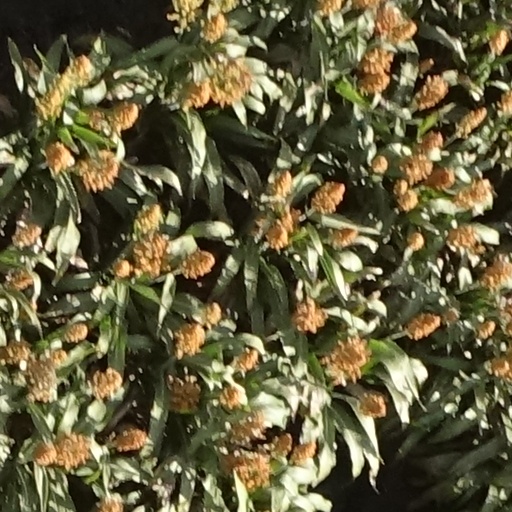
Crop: sorghum